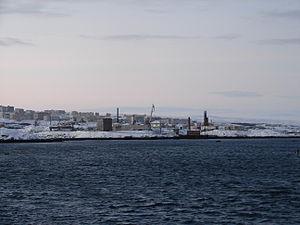
La base navale de Gremikha, anciennement Iokanga, est une base sous-marine de la Flotte du Nord de la Marine russe. Située à proximité de la ville fermée d'Ostrovnoï, dans l'oblast de Mourmansk à environ 280 km au sud-est de Mourmansk. Elle offre un débouché sur la mer de Barents et l'océan Arctique.
Ostrovnoï est une ville fermée de l'oblast de Mourmansk, en Russie. Sa population s'élevait à 1 784 habitants en 2019.